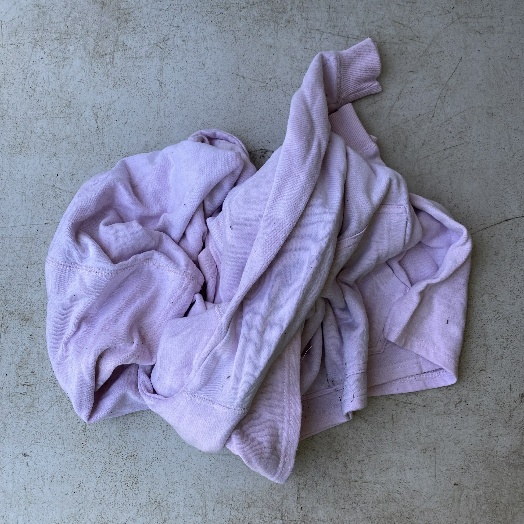
Label: Textile Trash